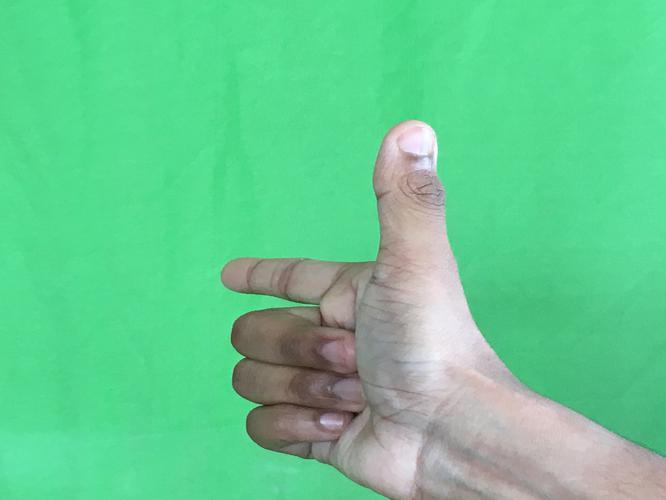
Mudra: Chandrakala
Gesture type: single_hand